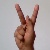
The image shows a hand gesture representing the letter 'K' in Indian Sign Language.